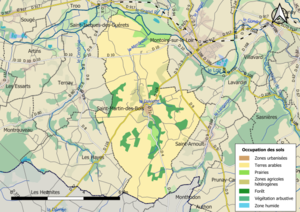
Carte des infrastructures et de l’occupation des sols en 2018 de la commune de fr:Saint-Martin-des-Bois (France).
Saint-Martin-des-Bois est une commune française située dans le département de Loir-et-Cher, en région Centre-Val de Loire.